Upper Silesia

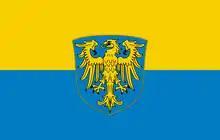
Silesian flag used by Silesians

However, this arrangement fell apart when upon the death of Bolesław III and his testament the fragmentation of Poland began, which decisively enfeebled its central authority. The newly established Duchy of Silesia became the ancestral homeland of the Silesian Piasts, descendants of Bolesław's eldest son Władysław II the Exile, who nevertheless saw themselves barred from the succession to the Polish throne and only were able to regain their Silesian home territory with the aid of the Holy Roman Emperor.